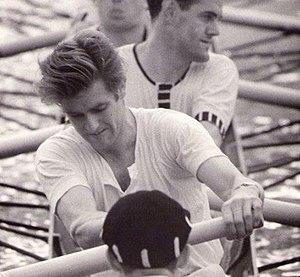
John Russell (roer)
John Russell
John Michael Russell var en engelsk roer fra London.